Artists with the most number-ones on the U.S. Dance Club Songs chart

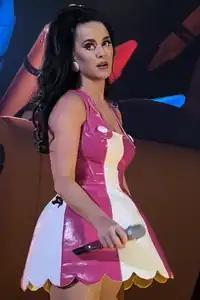
Katy Perry performing during her Vegas residency in 2021.

American singer-songwriter and producer Madonna has achieved a record-extending 50 number-one songs on the U.S. "Billboard" Dance Club Songs chart. In addition to this feat, she also holds the record for the most chart hits, the most top-twenty hits, the most top-ten hits (her overall tally as of 2020 is 62 songs placed on this chart). and the most total weeks at number one. She is the only living and active artist to continue charting at Dance Club Songs, spanning 37 years, the longest of any artist on this chart. In its December 10, 2016, issue celebrating the 40th anniversary of the Dance Club Songs chart, Madonna ranked 1st among the top 100 all-time artists in this category. She also became the first Dance Club Songs artists in the history of the charts to have a single reach number one in five decades (1980s, 1990s, 2000s, 2010s, and 2020s).